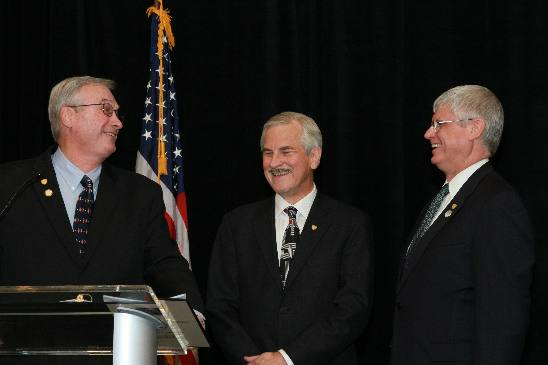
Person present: No